Andrei Hvostov

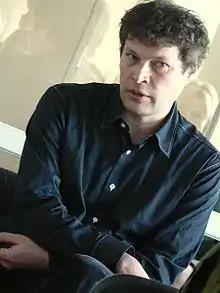
Andrei Hvostov (2008)

Andrei Hvostov (born 10 July 1963 in Jõhvi) is an Estonian journalist and writer.